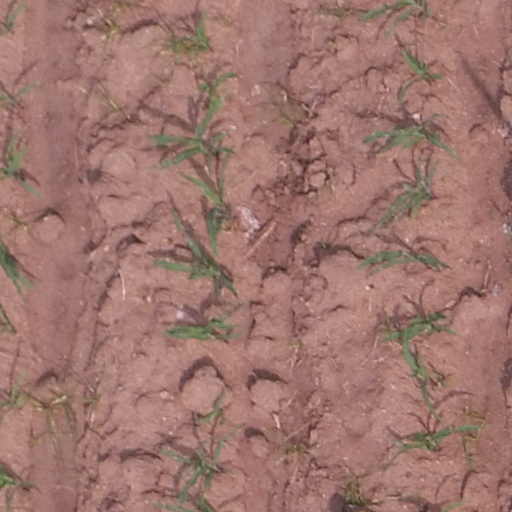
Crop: maize; corn